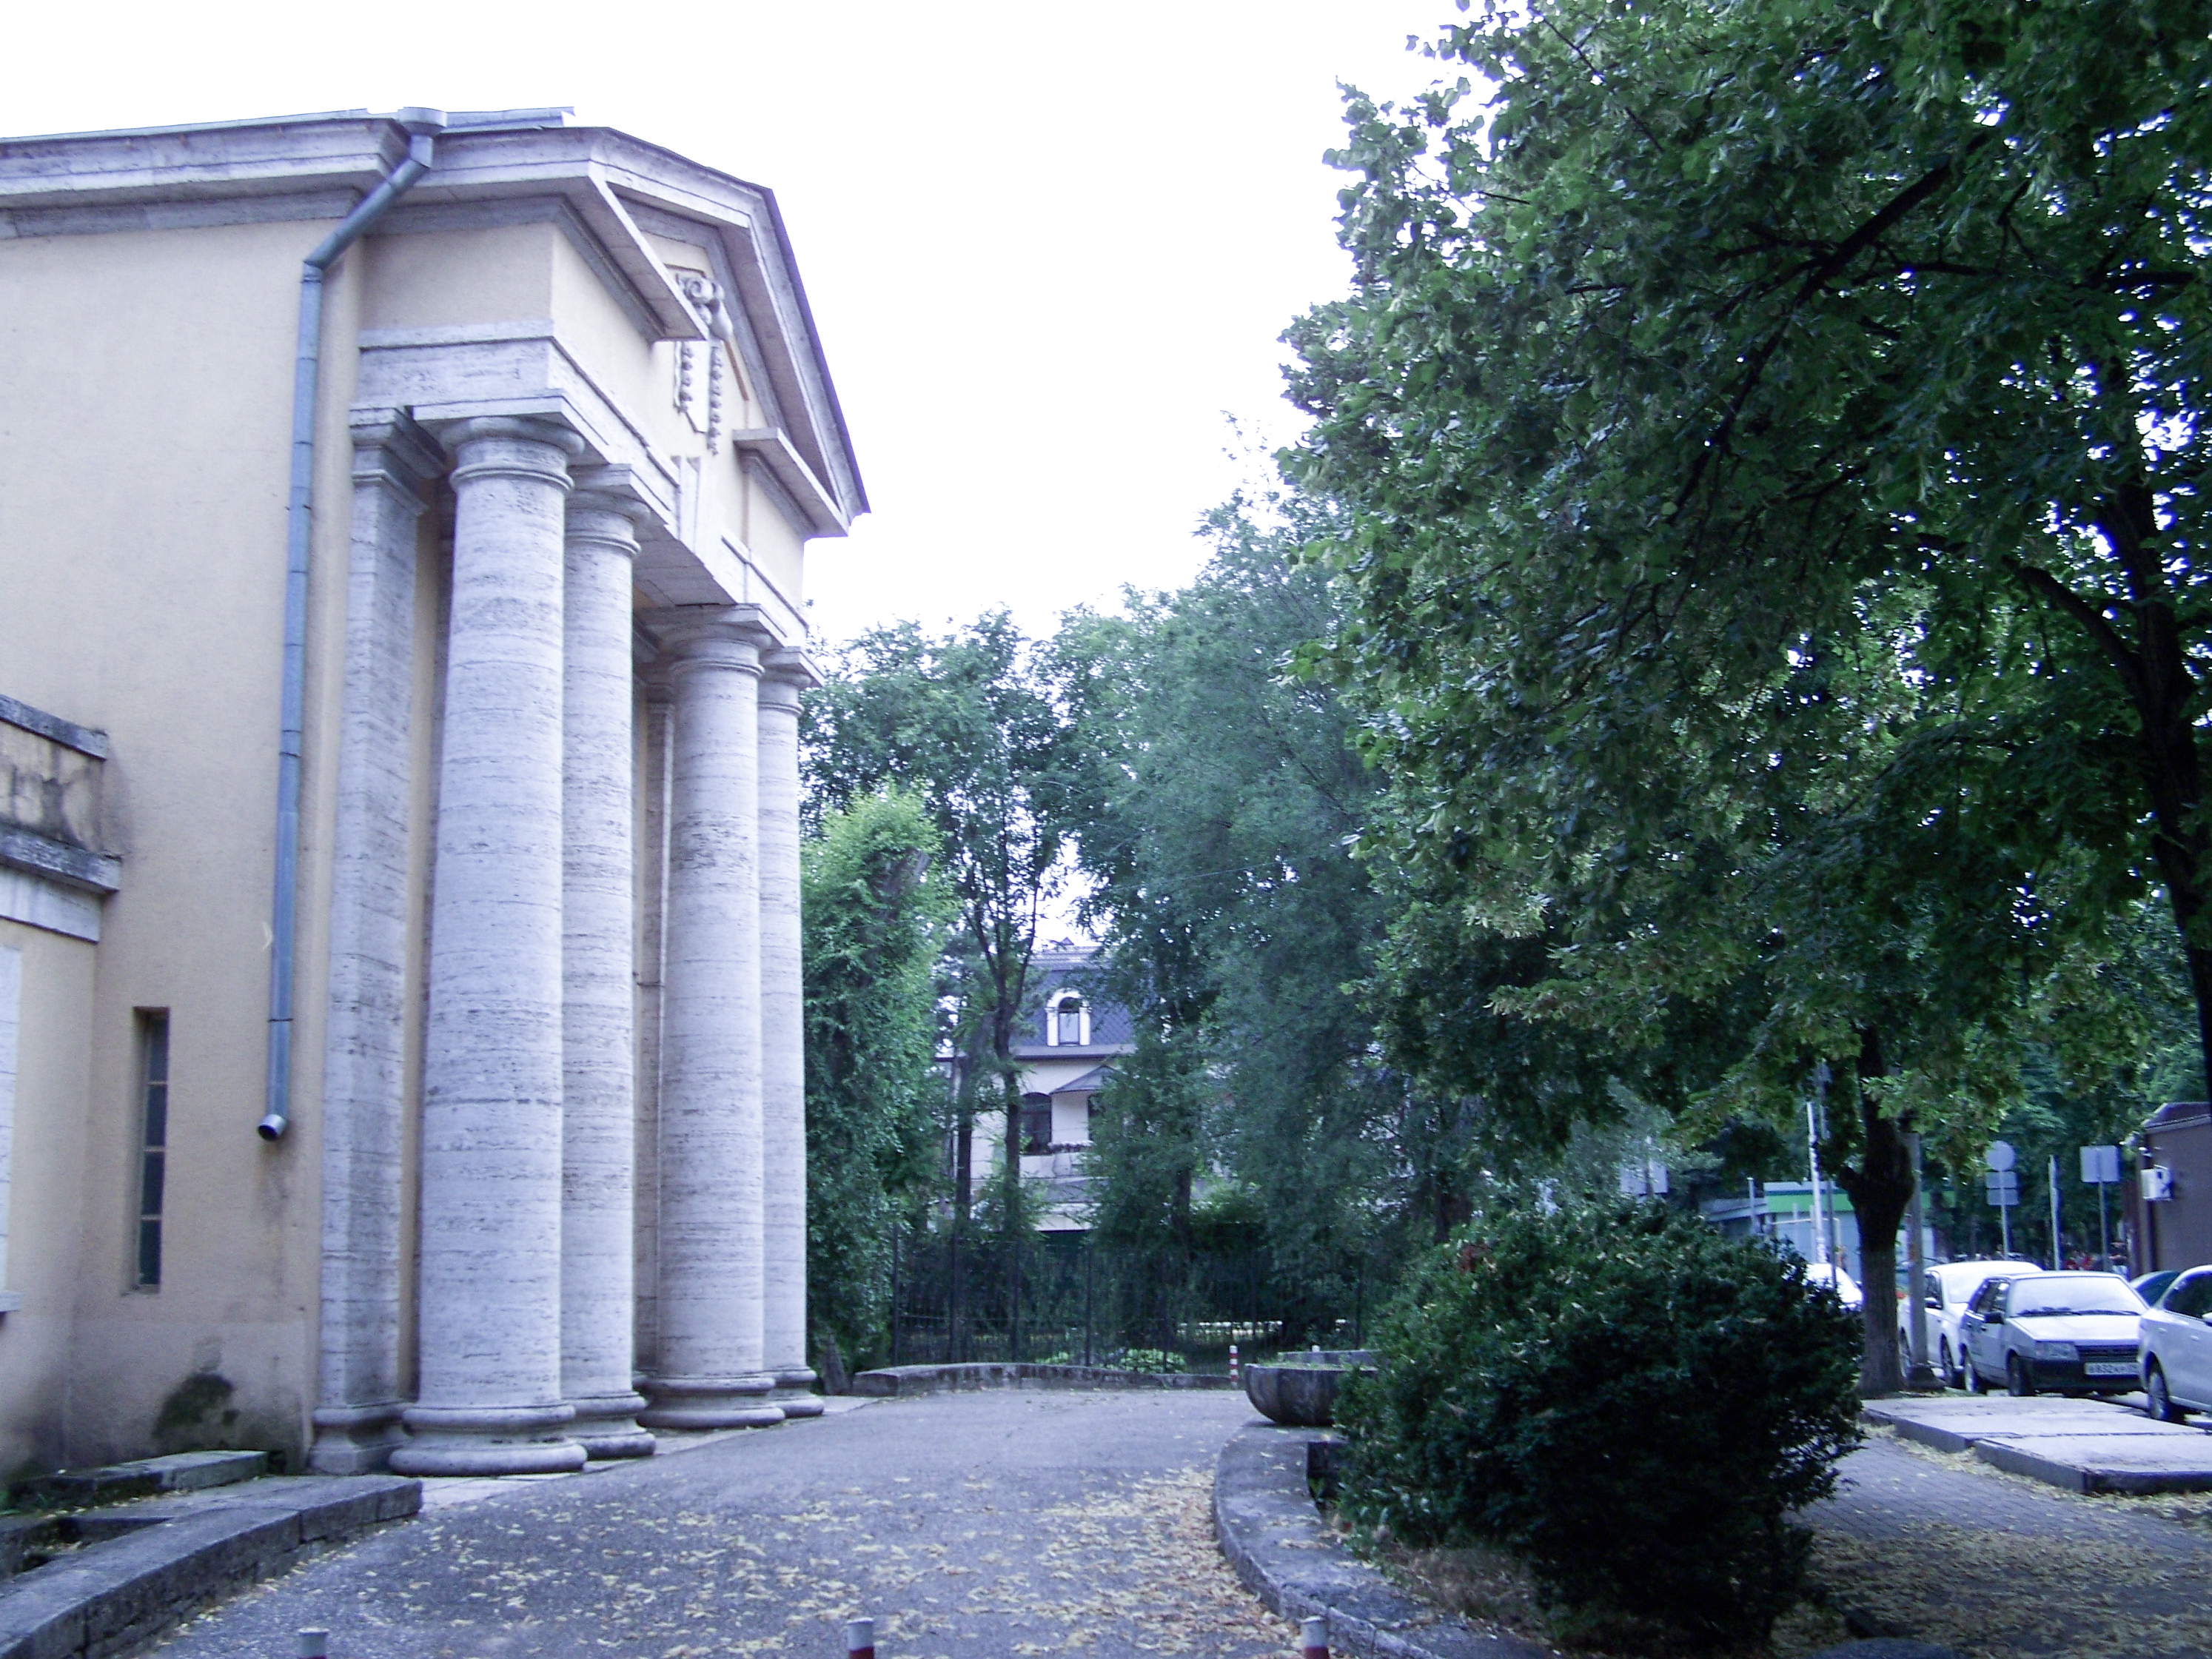
old, artistic, retro, travel, house, castle, park, vintage, style, architecture, building, town, tree, street, neighbourhood, residential area, road, infrastructure, city, facade, plant, alley, home, road surface, cobblestone, estate, mansion, church, tourism, arch